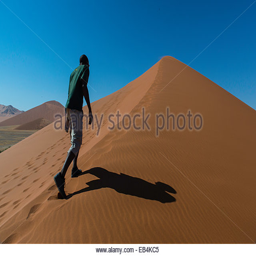
a man walking along the crest